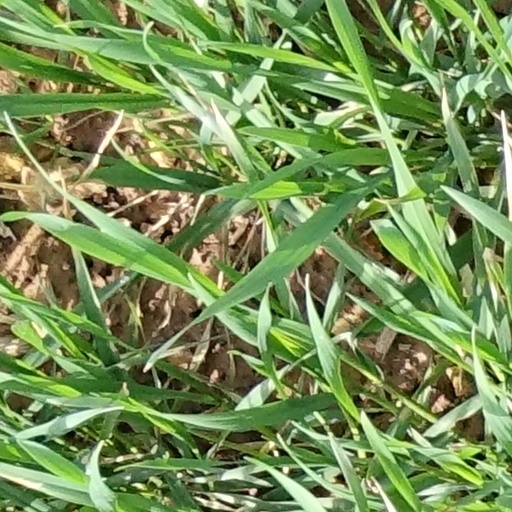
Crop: wheat